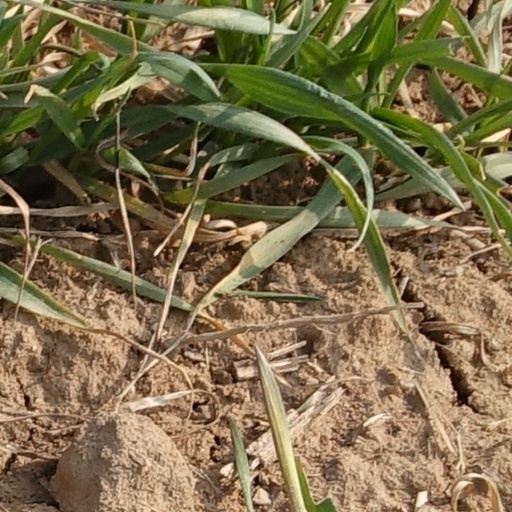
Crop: wheat